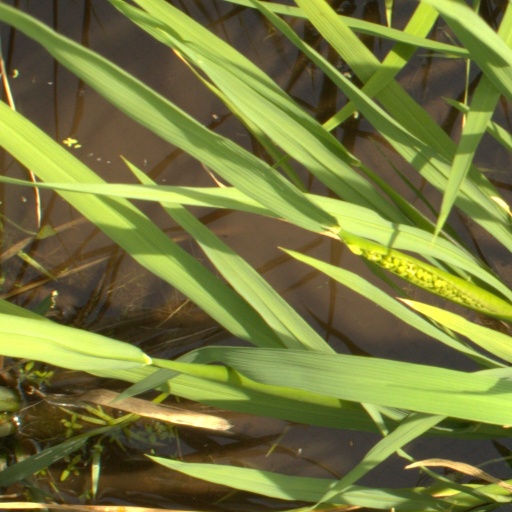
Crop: rice